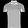
Label: T - shirt / top